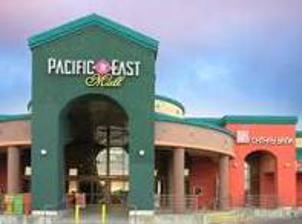
Building: Pacific East Mall
Country: United States of America
Year built: 1998
Shopping mall in California, United States Pacific East Mall The main entrance to the mall Location Richmond, California , United States Coordinates 37°53′56″N 122°18′26″W / 37.89885°N 122.3072°W / 37.89885; -122.3072 Opening date 1998 ( 1998 ) Developer Pacific Infinity Co. Inc. Owner Regency Centers Corporation No. of stores and services 52 No. of anchor tenants 1 No. of floors 2 Parking Surface Pacific East Mall is a shopping mall anchored by an Asian supermarket in Richmond, California . It is owned by Pacific Infinity Company Incorporated. History The mall opened in 1998 in Richmond's Annex neighborhood , directly adjacent to the borders of El Cerrito and Albany , at a former Breuner's location. The commercial center's largest tenant is a 99 Ranch Supermarket , and the rest of the mall is flanked by Asian-owned shops and restaurants. The mall went "through major exterior and interior renovations" in early 2022, increasing the number of food options as part of the shift to attract the increasing Asian demographic in the East Bay. The mall is located along Pierce Street a frontage road that runs parallel to Interstate 80 , near Interstate 580 . The nearest major junction is at Central Avenue, allowing access to the two freeways and to San Pablo Avenue . AC Transit line L stops at Pierce Street and Central Avenue, near the mall offering increased convenience. Cerrito Creek Cerrito Creek lies adjacent to Pacific East Mall, and runs through a portion of the parking lot. The president of Friends of Five Creeks , a local environmental organization, has criticized the mall management for allegedly allowing herbicide to spread into the creek area, mowing areas containing native plants, and failing to establish a remediation plan. References